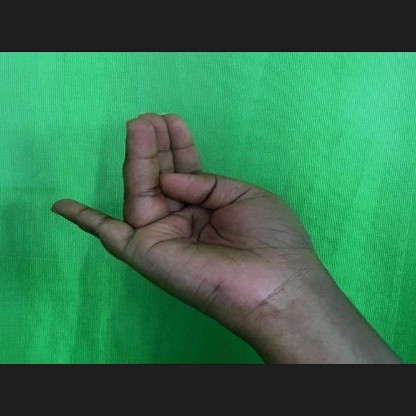
Mudra: Chaturam